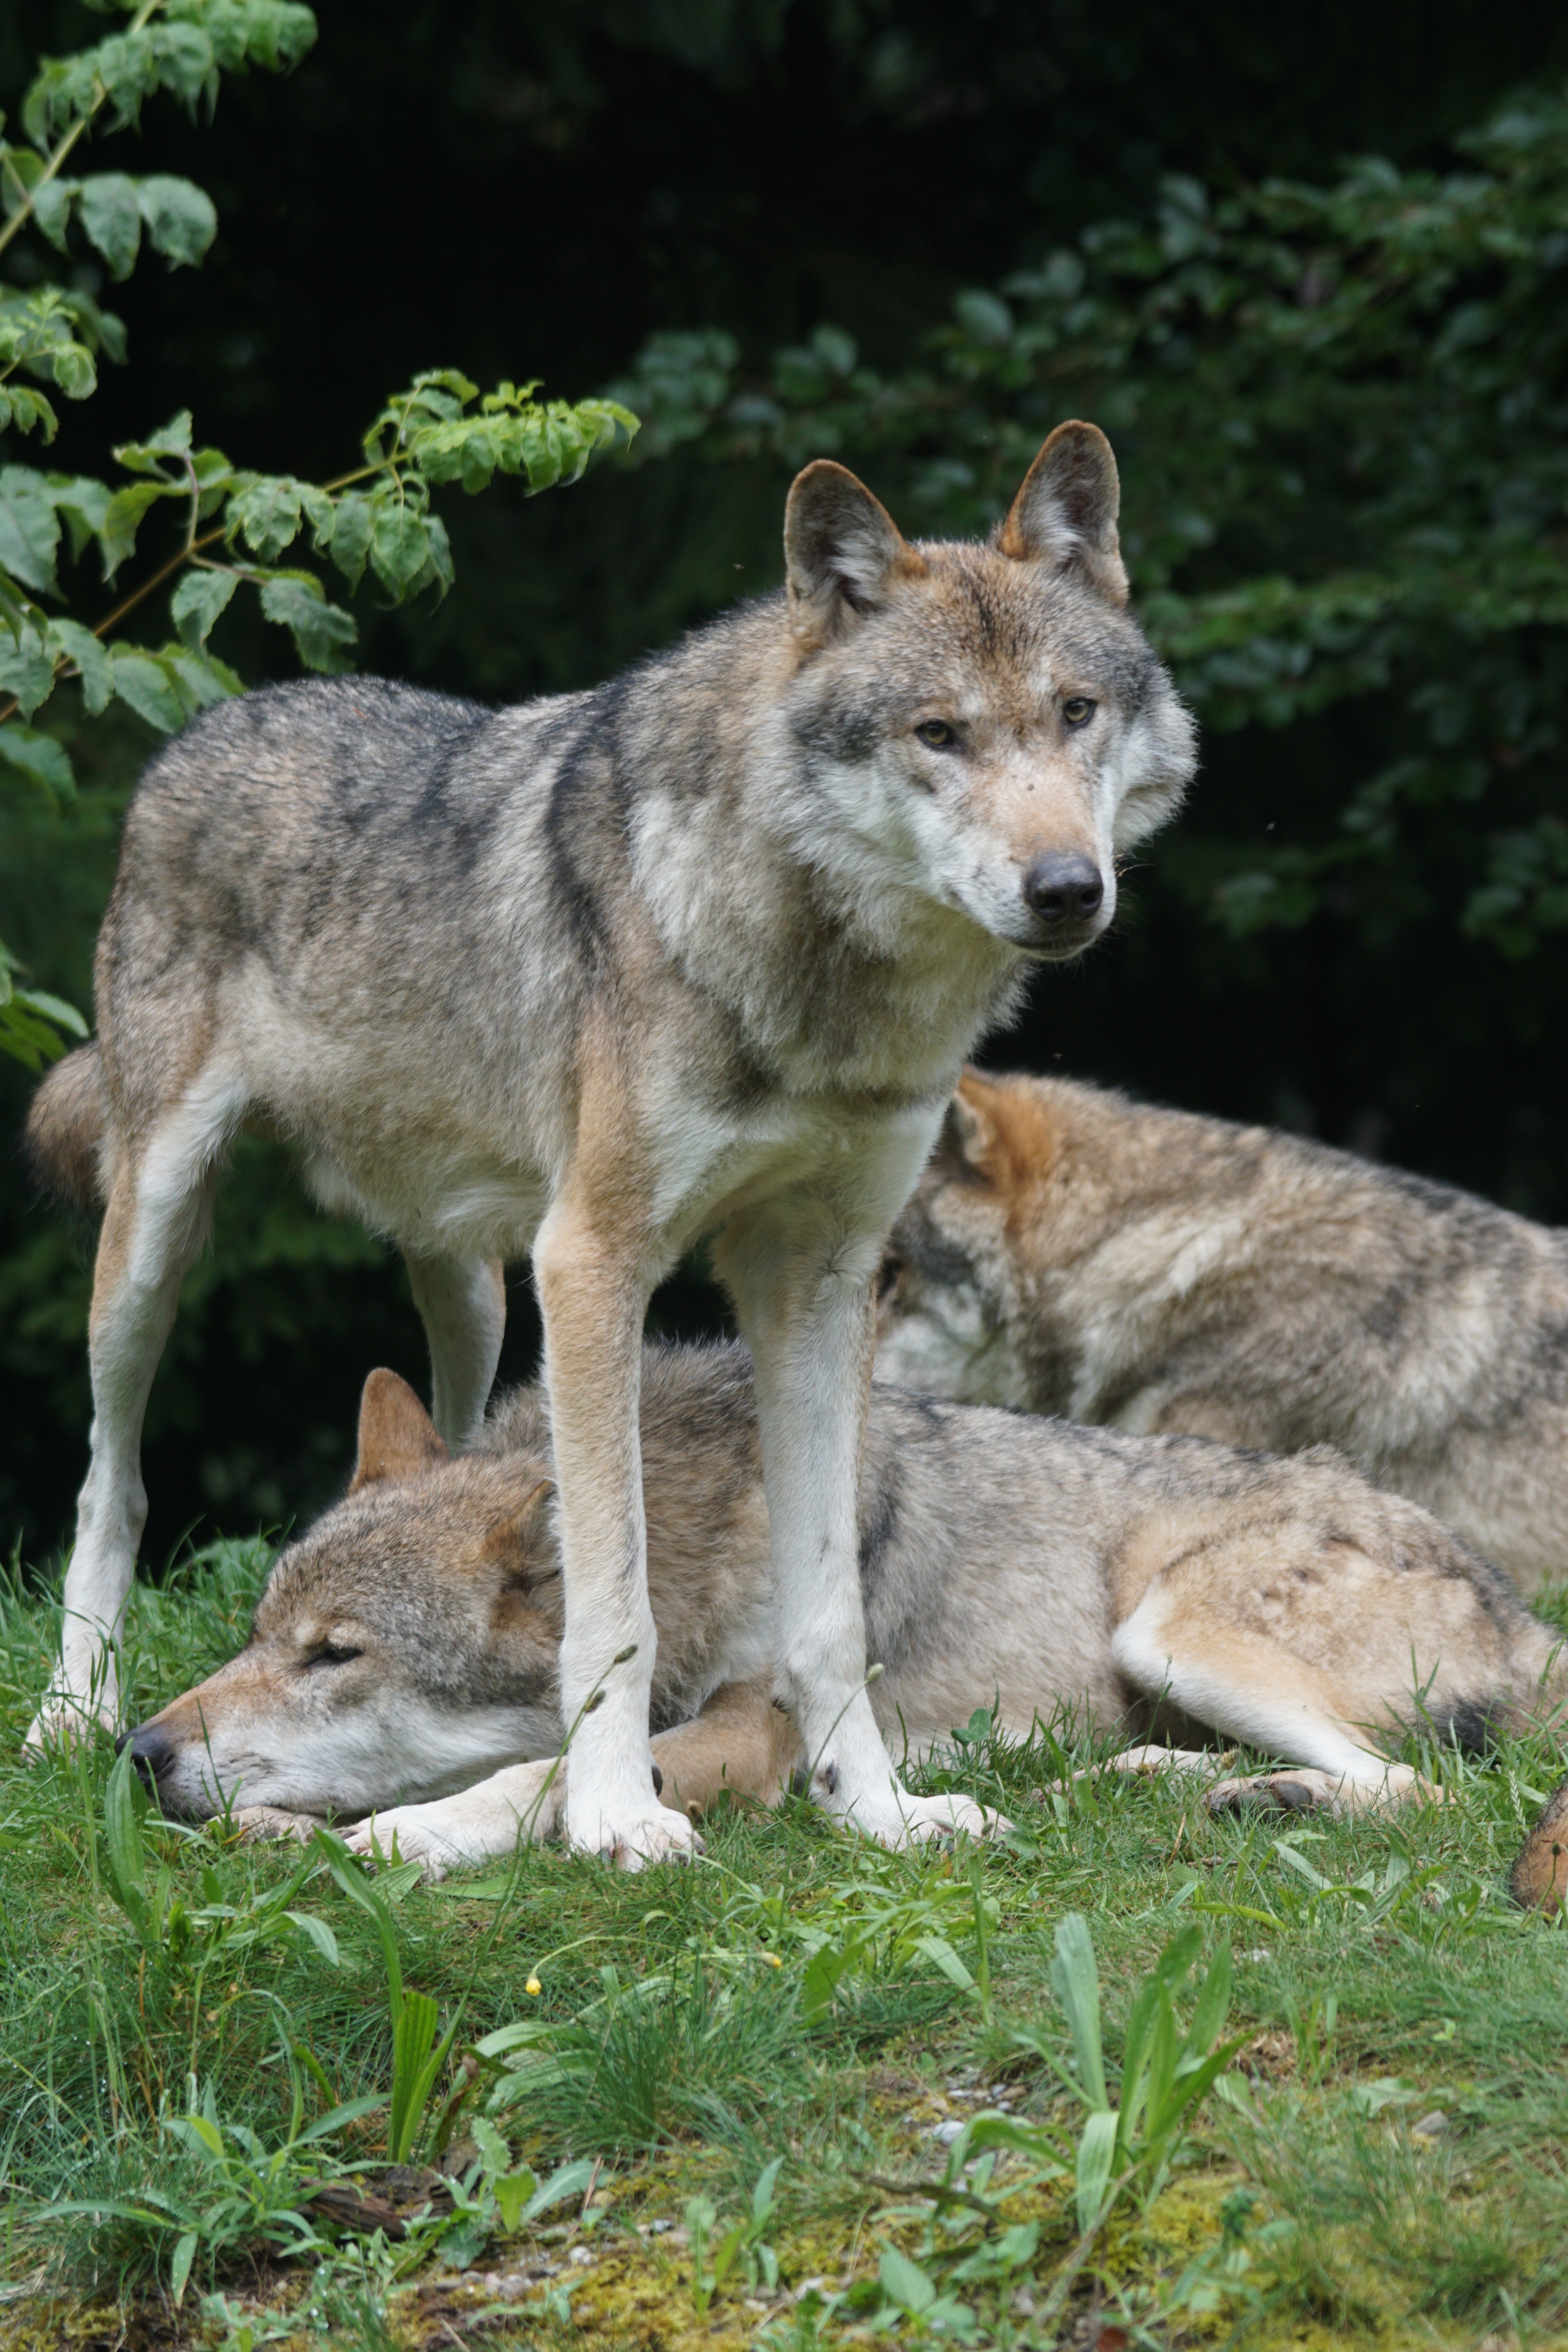
wildlife, mammal, wolf, predator, coyote, fauna, vertebrate, wildlife photography, dominant, european wolf, canis lupus, jackal, alpha dog, survive, leitwolf, dog like mammal, red wolf, kit fox, saarloos wolfdog, wolfdog, czechoslovakian wolfdog, canis lupus tundrarum, tamaskan dog, dhole